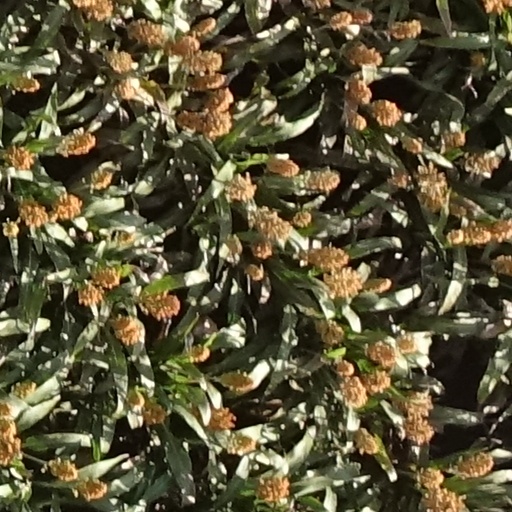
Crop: sorghum